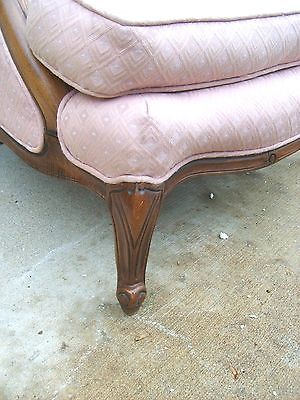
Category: chair